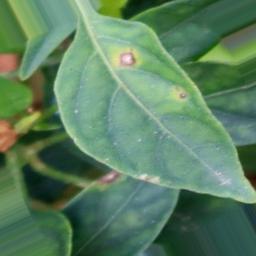
Label: cercospora